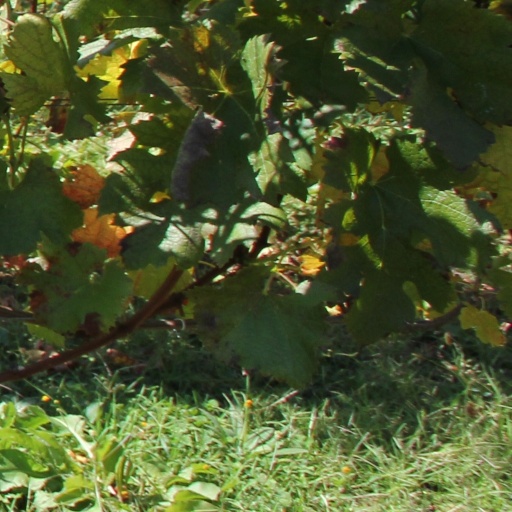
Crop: grape